Olaf Norli

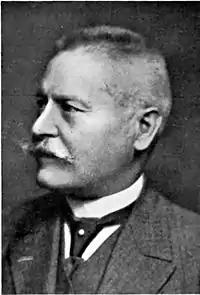
Olaf Norli

He was born in Kristiania (now Oslo), Norway. He grew up at Nordlia on Sjursøya. In 1877 he started as an apprentice in Jacob Dybwad's bookstore. In 1883, he founded the bookstore Olaf Huseby & Olaf Olsen Boghandel together with Olaf Huseby. The collaboration eventually failed and the two split.